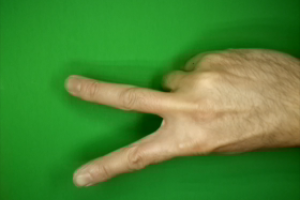
Label: scissors